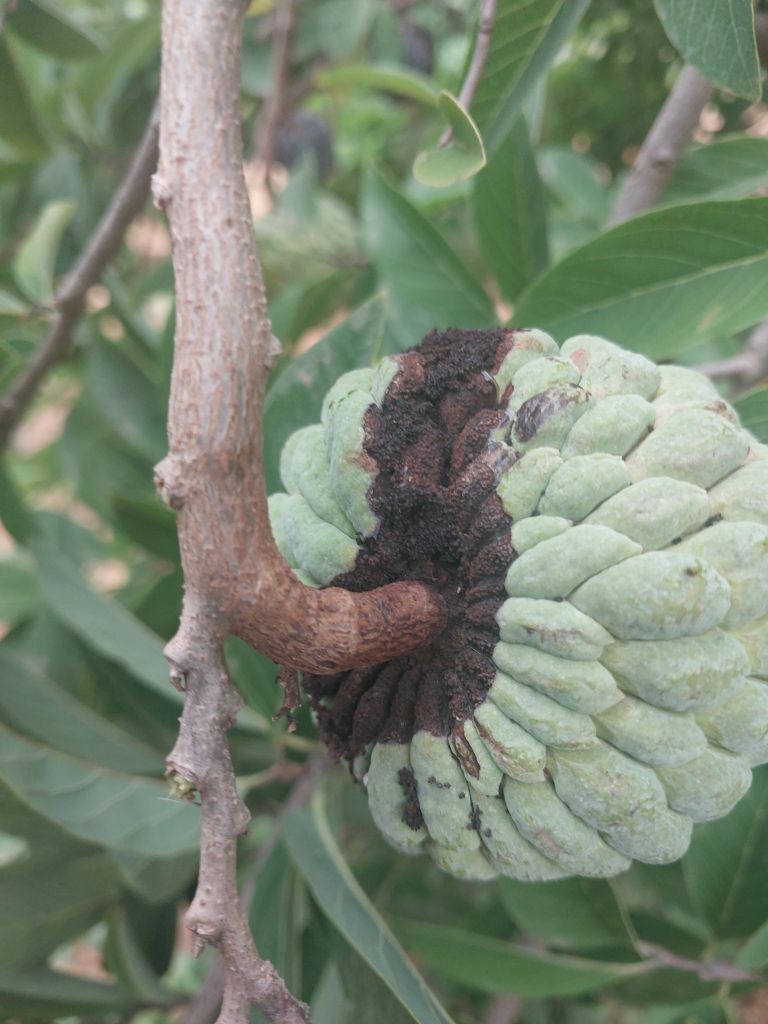
Disease label: Diplodia Rot